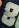
Number: 8